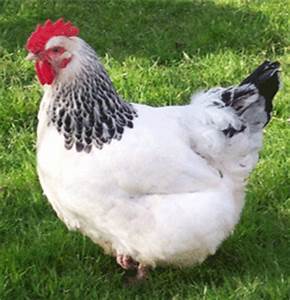
Label: chicken